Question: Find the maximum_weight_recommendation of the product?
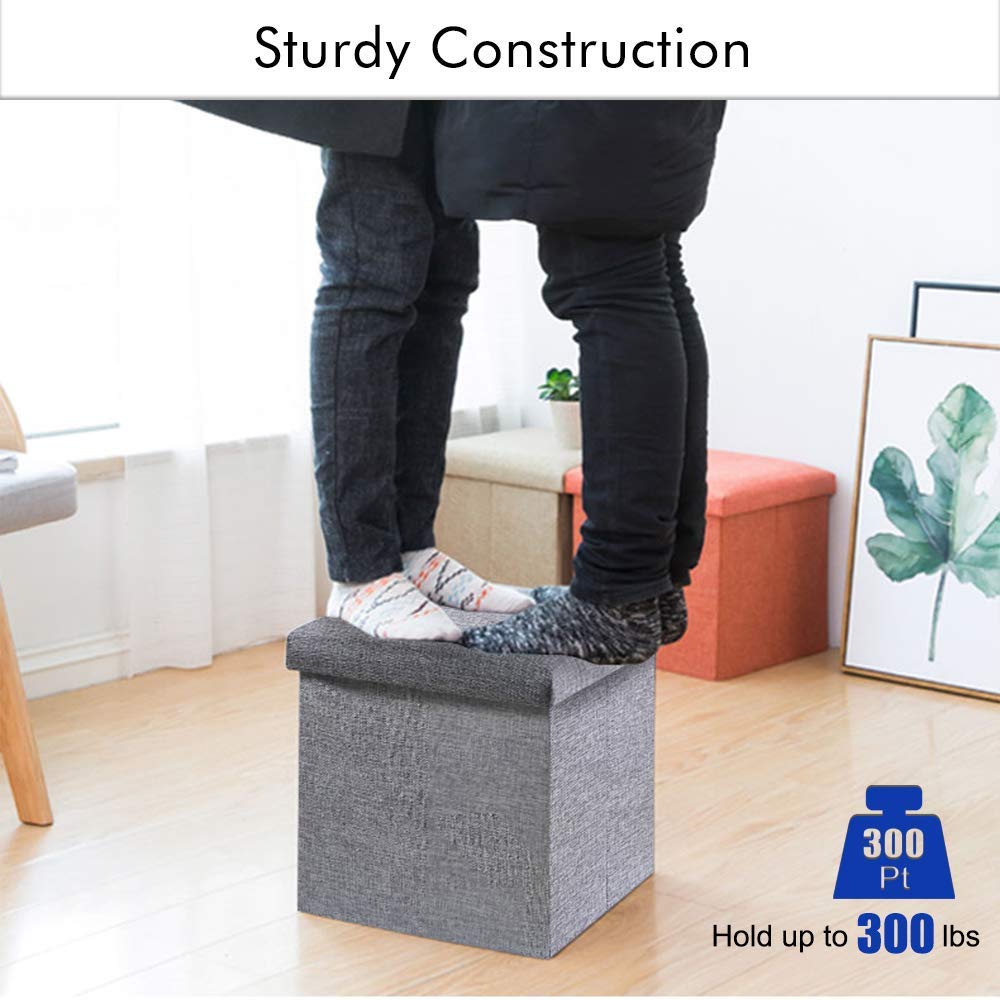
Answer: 300 pound